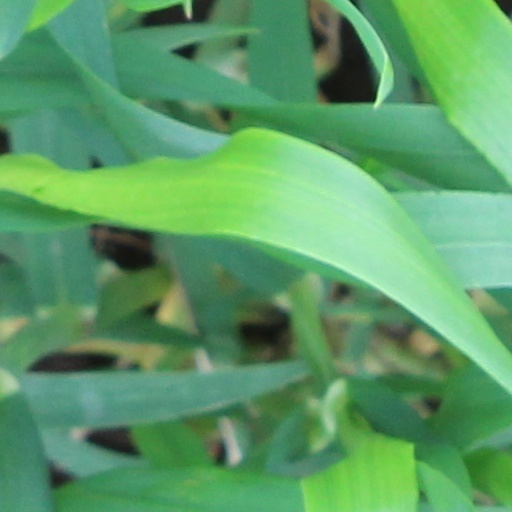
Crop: wheat